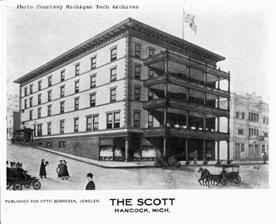
Building: Kerredge Theatre
Country: United States of America
Year built: 1902
Pencil drawing showing the Kerredge Theatre to the right of the Scott Hotel The Kerredge Theatre was a theatre located in the 1st block of East Quincy Street in Hancock, Michigan , next to the Scott Hotel . It was built by William and Ray Kerredge and completed by Fall 1902. The theatre hosted many vaudeville groups and could accommodate 1250 patrons. The theatre was fronted by a circular balcony. The Kerredge Theatre was built in response to the construction two years earlier of The Calumet Theatre in Calumet, Michigan . At some point, the Kerredge was converted into a movie theater . The building caught fire around 2am and burned to the ground in the early morning of May 29, 1959. The efforts of fire crews prevented direct fire damage to the neighboring Scott Hotel, but it suffered an estimated $100,000 (1959 US dollars) of smoke and water damage. No injuries occurred. References